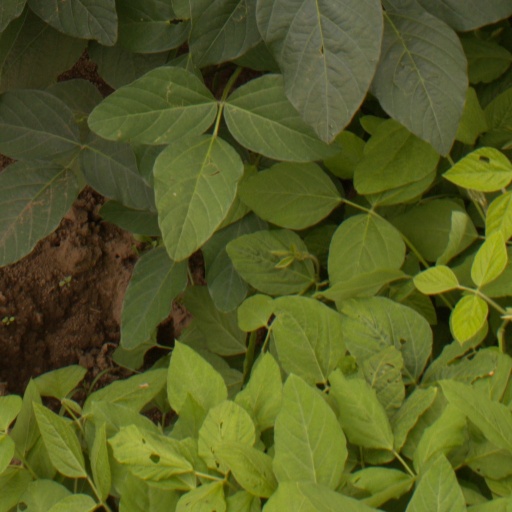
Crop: soybean